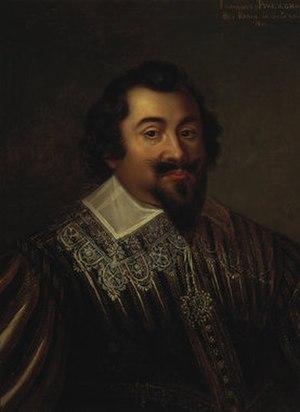
Jean II de Deux-Ponts dit « le Jeune » fut Palatin des Deux-Ponts de 1604 jusqu'à sa mort.